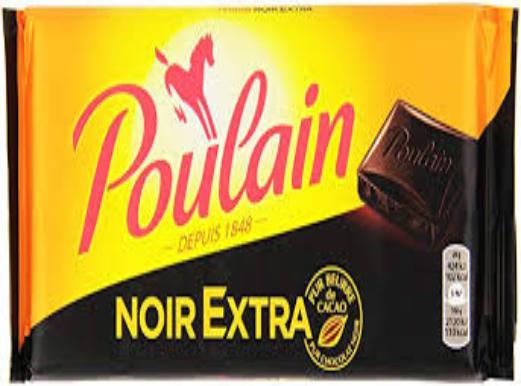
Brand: Poulain
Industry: Food